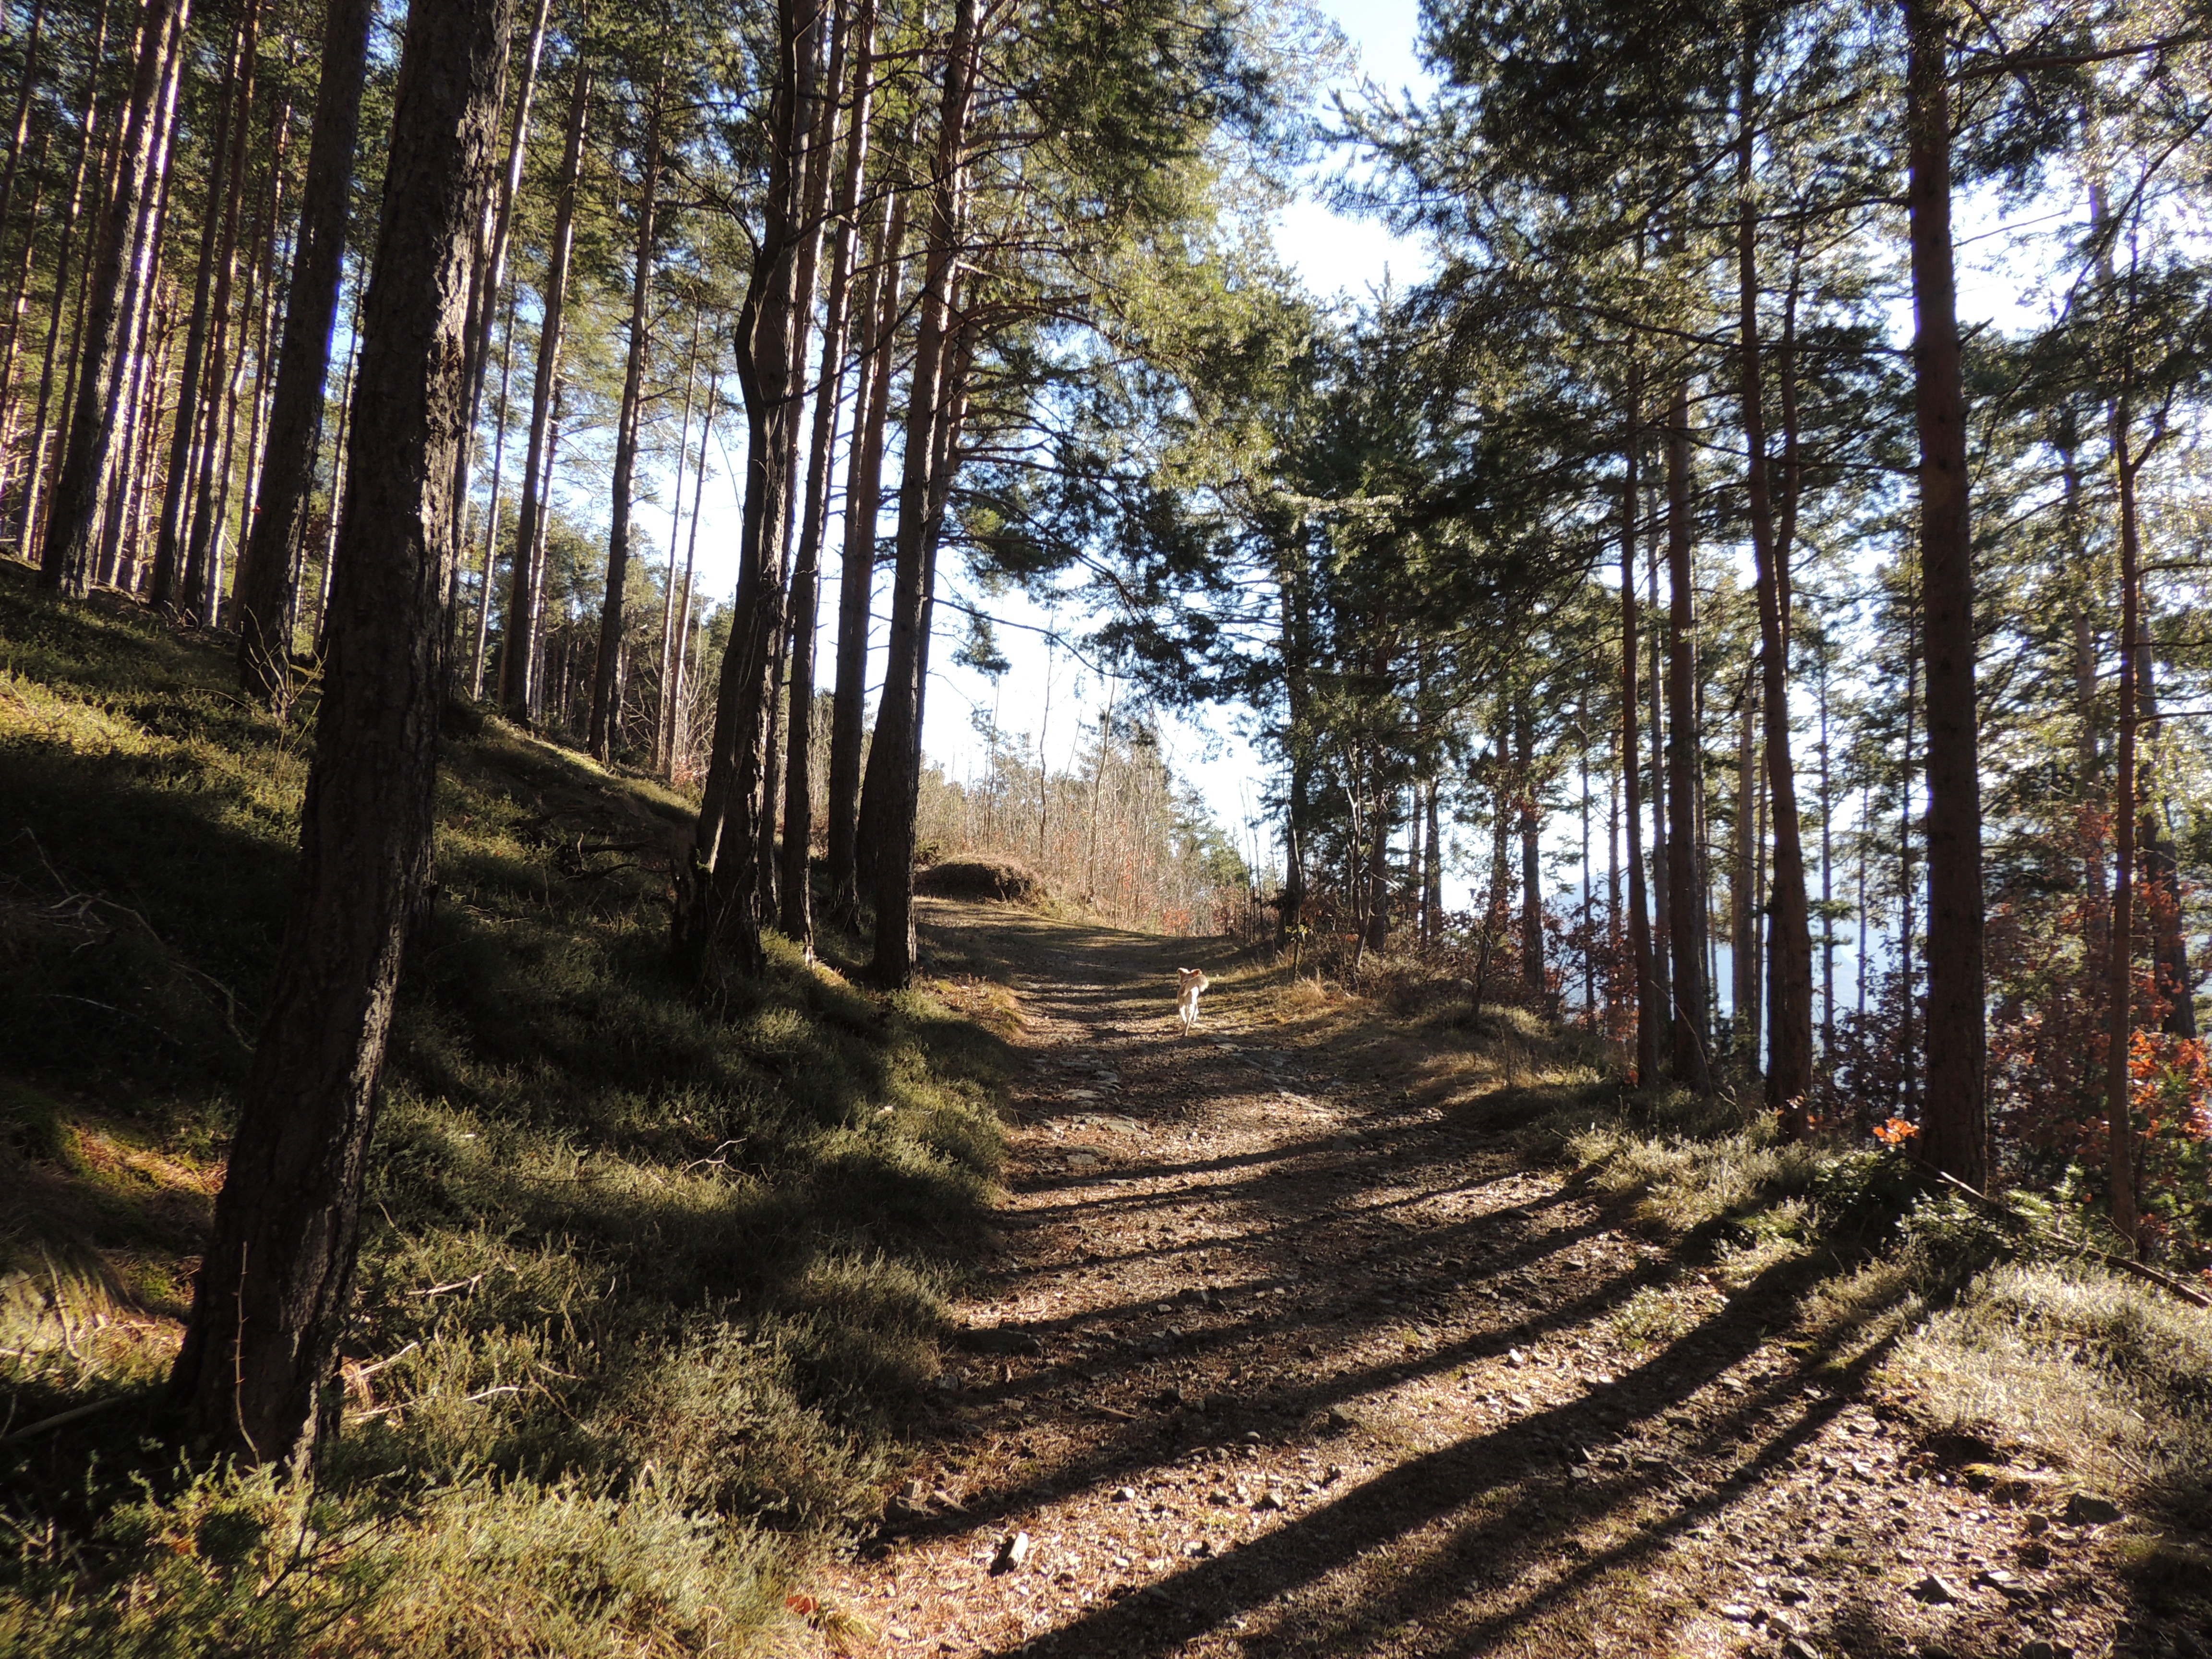
landscape, tree, nature, forest, wilderness, trail, walk, spring, autumn, soil, ridge, trees, woodland, habitat, away, ecosystem, biome, natural environment, woody plant, temperate broadleaf and mixed forest, temperate coniferous forest